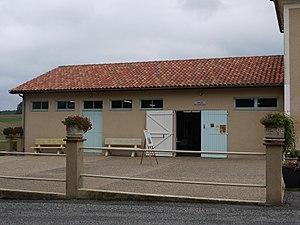
La salle polyvalente de Sémézies
Sémézies-Cachan est une commune française située dans le département du Gers en région Occitanie.